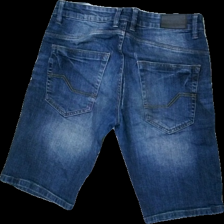
View: back
Type: Shorts
Category: Men
Brand: Not in the list
Brand text on label: denim day
Colors: Blue
Material: 100% bomull
Pattern: Logo print
Cut: Tight
Size: M
Season: All
Damage: sliten lagning
Damage location: middle center
Price range: <50
Recommended usage: Export
Description: jeans shorts